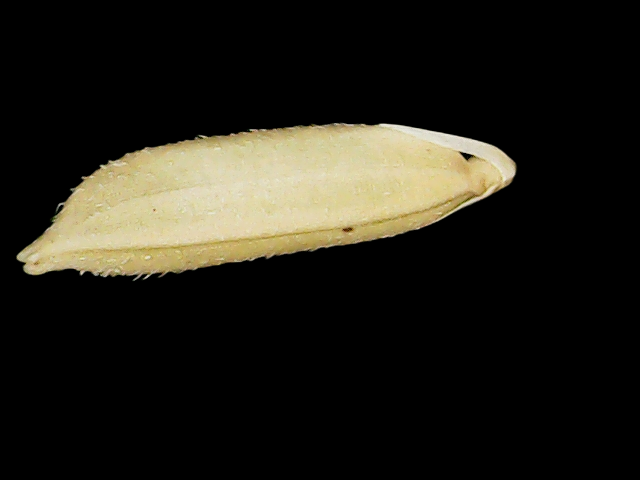
Rice variety: Binadhan11